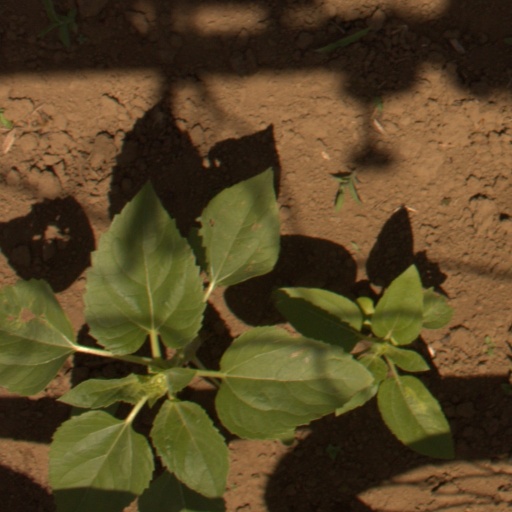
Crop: Jerusalem artichoke